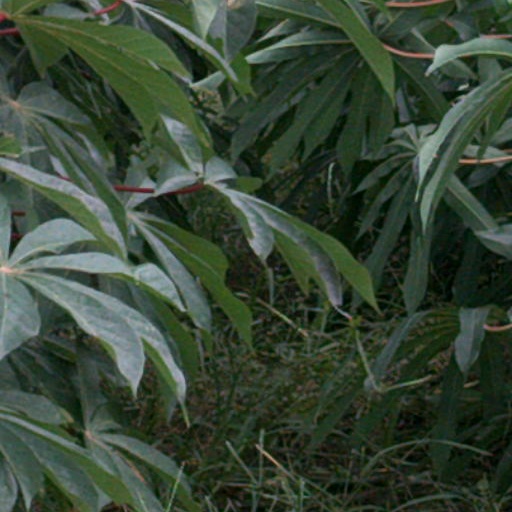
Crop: cassava